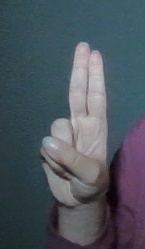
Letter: taa